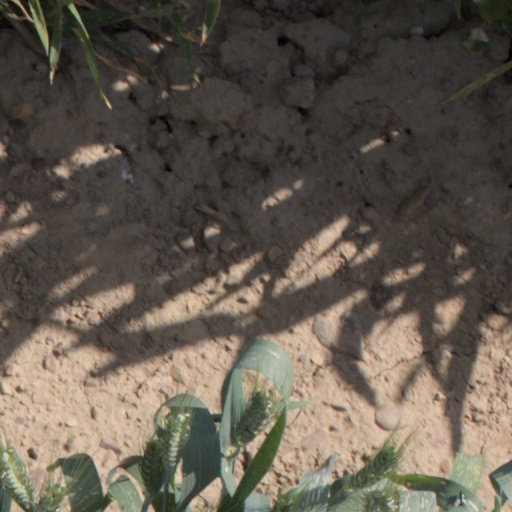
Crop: wheat